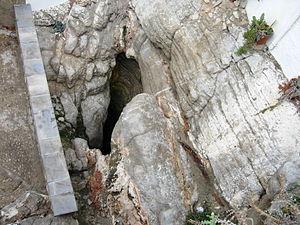
Peñiscola - le Bufador.